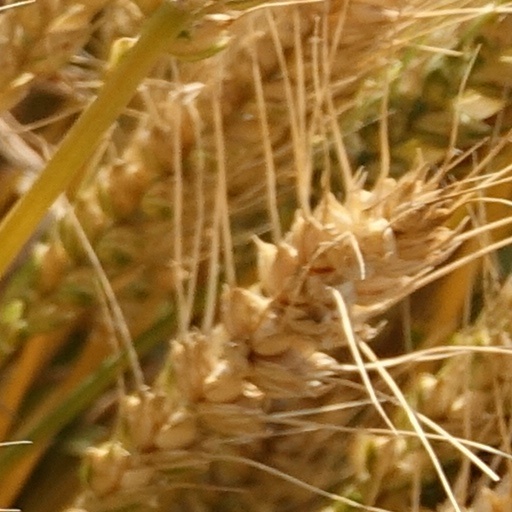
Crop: wheat